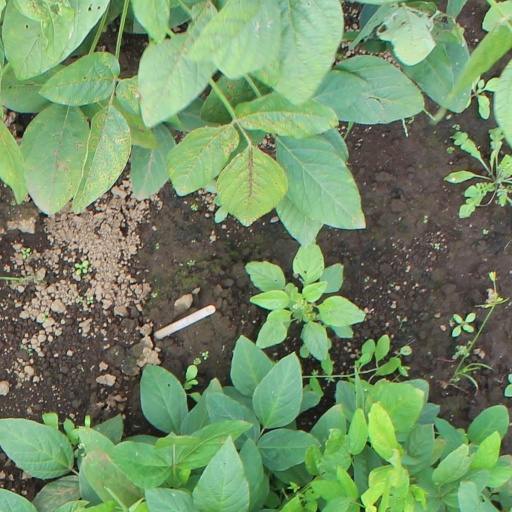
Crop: soybean